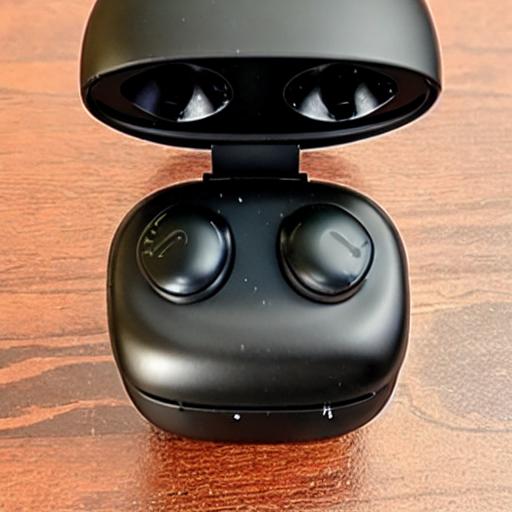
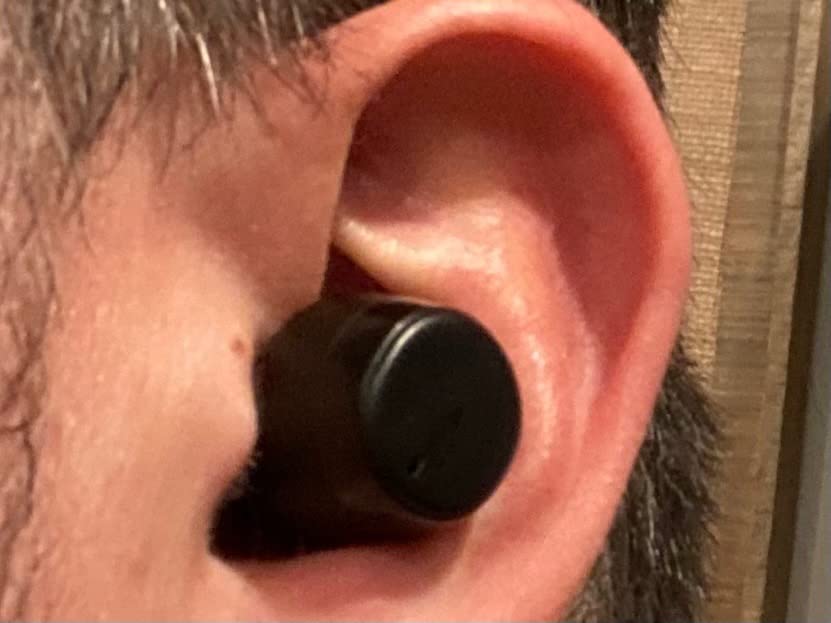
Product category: earbuds
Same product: no